Adam Bolder

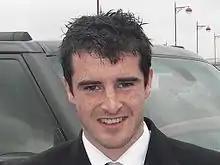
Bolder in 2006

Adam Peter Bolder (born 25 October 1980) is an English professional footballer who plays as a midfielder for North Ferriby.